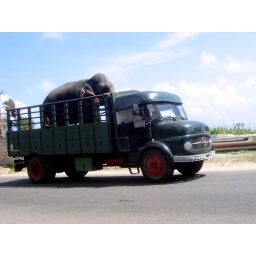
Just an elephant in a truck